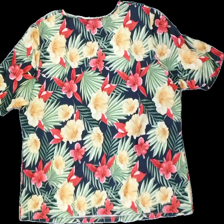
View: back
Type: T-shirt
Category: Ladies
Brand: Not in the list
Brand text on label: Karelia
Colors: Yellow, Black, Red, Multicolor
Material: 71% Polyester 29% Cotton
Pattern: Floral print
Cut: Regular, V-collar
Season: All
Price range: 50-100
Recommended usage: Reuse